Lars Eidinger

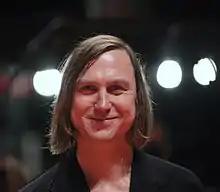
Eidinger in 2022

Eidinger appeared in several German TV series and films before coming to international notice. He acted in his first feature film, "Everyone Else" in 2007.